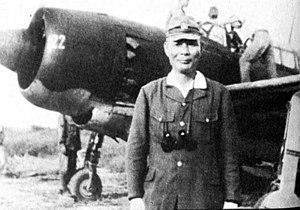
Matome Ugaki, né le 15 février 1890 à Okayama au Japon et mort le 15 août 1945 au large d'Okinawa, est un amiral de la Marine impériale japonaise pendant la Seconde Guerre mondiale.